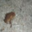
Label: frog